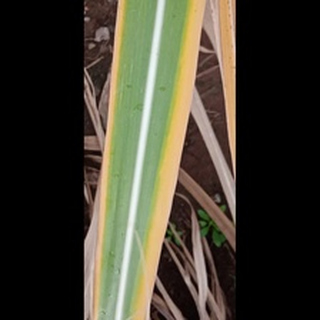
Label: sugarcane_yellow_leaf_disease